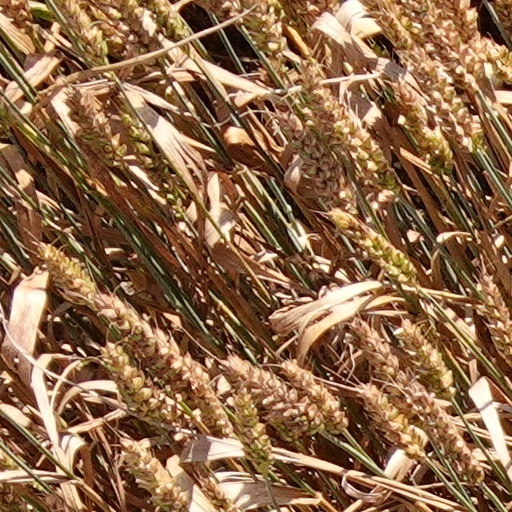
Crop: wheat